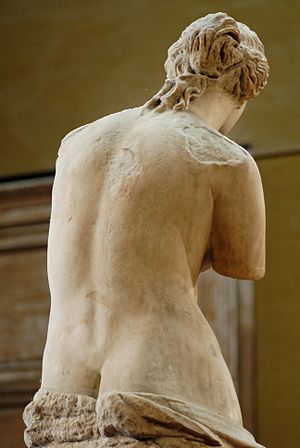
En nøgen kvinde sætter sit hår foran et spejl / Analyse
Venus fra Milo set bagfra. Eckersbergs maleri har visse ligheder med denne skulptur.
En nøgen kvinde sætter sit hår foran et spejl